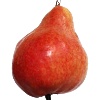
Label: Pear Red 1